St Helier

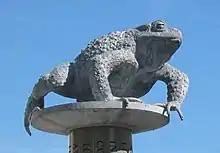
"Le Crapaud" of Charing Cross

The Parade is a wide area in the west of St Helier, incorporating a park in the centre and roads around most of the edges. The area is home to the Cenotaph and General Hospital. It is known as "Les Mielles" in Jèrriais, meaning sand dunes.